Yn Pabyr Seyr

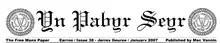
2007 masthead

Yn Pabyr Seyr is the newsletter of , the Manx pro-independence organisation, and publicises their policies, views and comments.